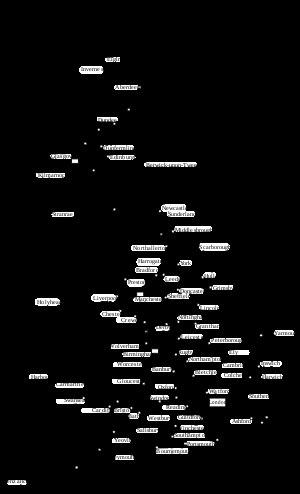
Le réseau ferroviaire de Grande-Bretagne, le principal territoire du Royaume-Uni, est le plus ancien au monde. Le réseau est originellement construit à partir de tronçons épars exploités par de petites compagnies privées. Ces tronçons se développent pendant le boom des chemins de fer des années 1840 et finissent par constituer un réseau national, même s'ils demeurent toujours exploités par des dizaines de compagnies en concurrence. Au cours du XIXᵉ siècle et au début du XXᵉ, celles-ci fusionnent ou sont achetées par des concurrents jusqu'à ce que seulement une poignée de compagnies plus importantes subsistent. Le réseau tout entier est placé sous le contrôle du gouvernement pendant la Première Guerre mondiale, ce qui révèle un certain nombre d'avantages du regroupement et de la planification. Cependant, le gouvernement résiste à l'appel de la nationalisation du réseau. En 1923, presque toutes les compagnies restantes sont regroupées dans ce que l'on appelle alors « The Big Four » : la Great Western Railway, la London and North Eastern Railway, la London, Midland and Scottish Railway et la Southern Railway.